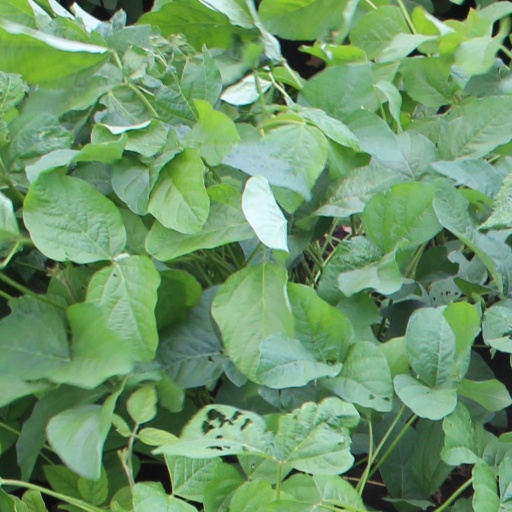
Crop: soybean